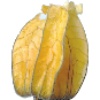
Label: physalis_with_husk